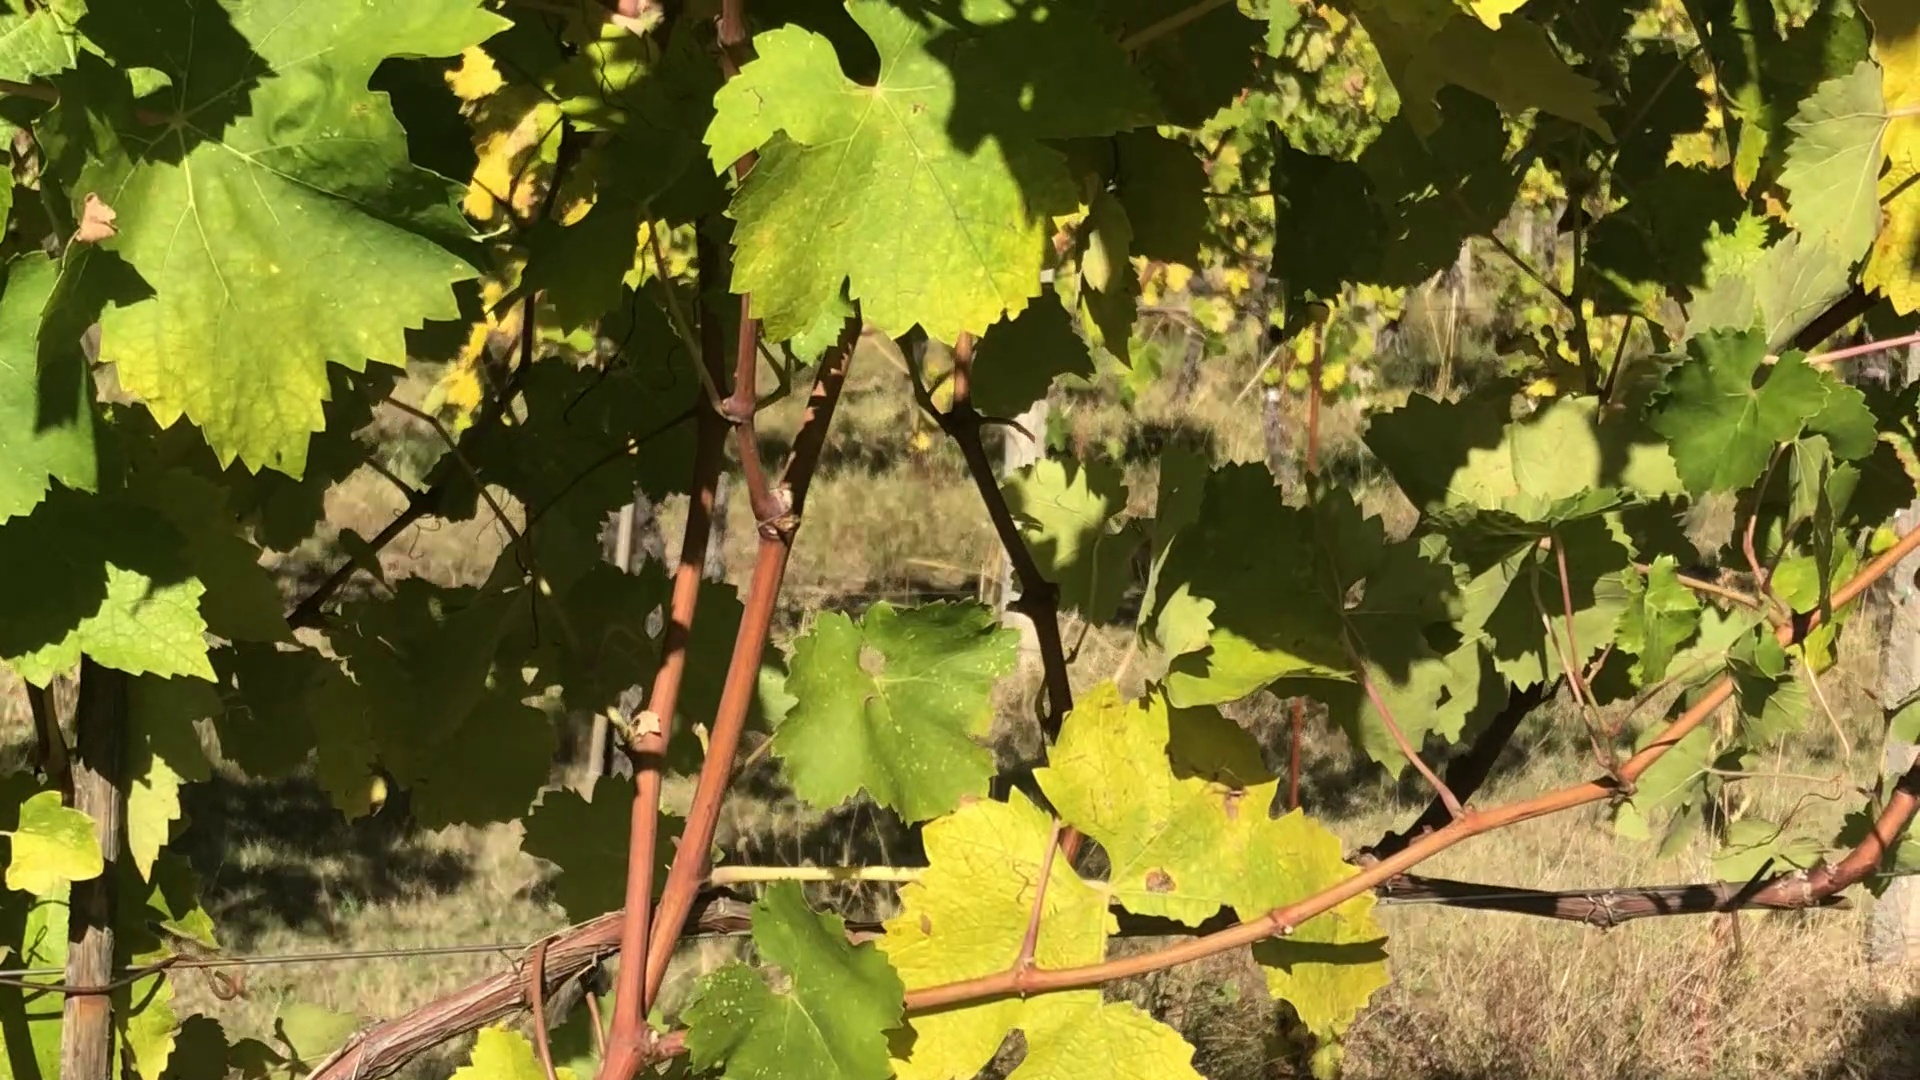
Label: healthy